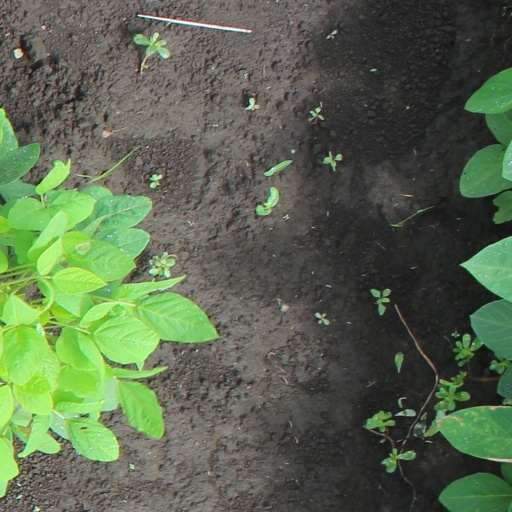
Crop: soybean